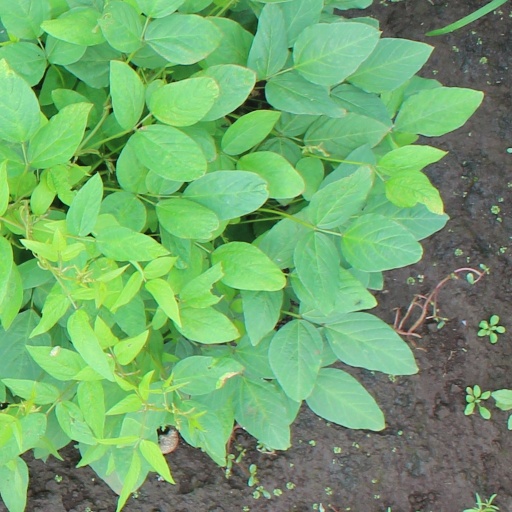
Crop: soybean